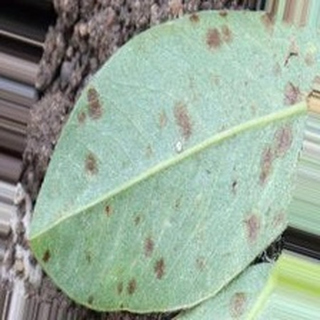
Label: groundnut_rust